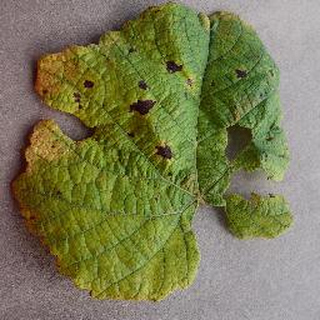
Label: grape_leaf_blight